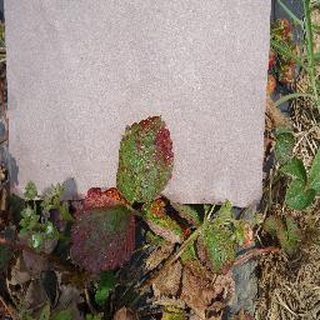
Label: strawberry_leaf_scorch